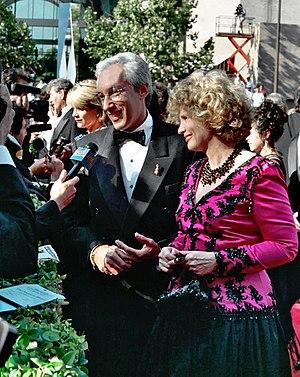
Barbara Bosson est une actrice américaine née le 1ᵉʳ novembre 1939 à Charleroi.
Steven Ronald Bochco est un scénariste et producteur américain de séries télévisées.